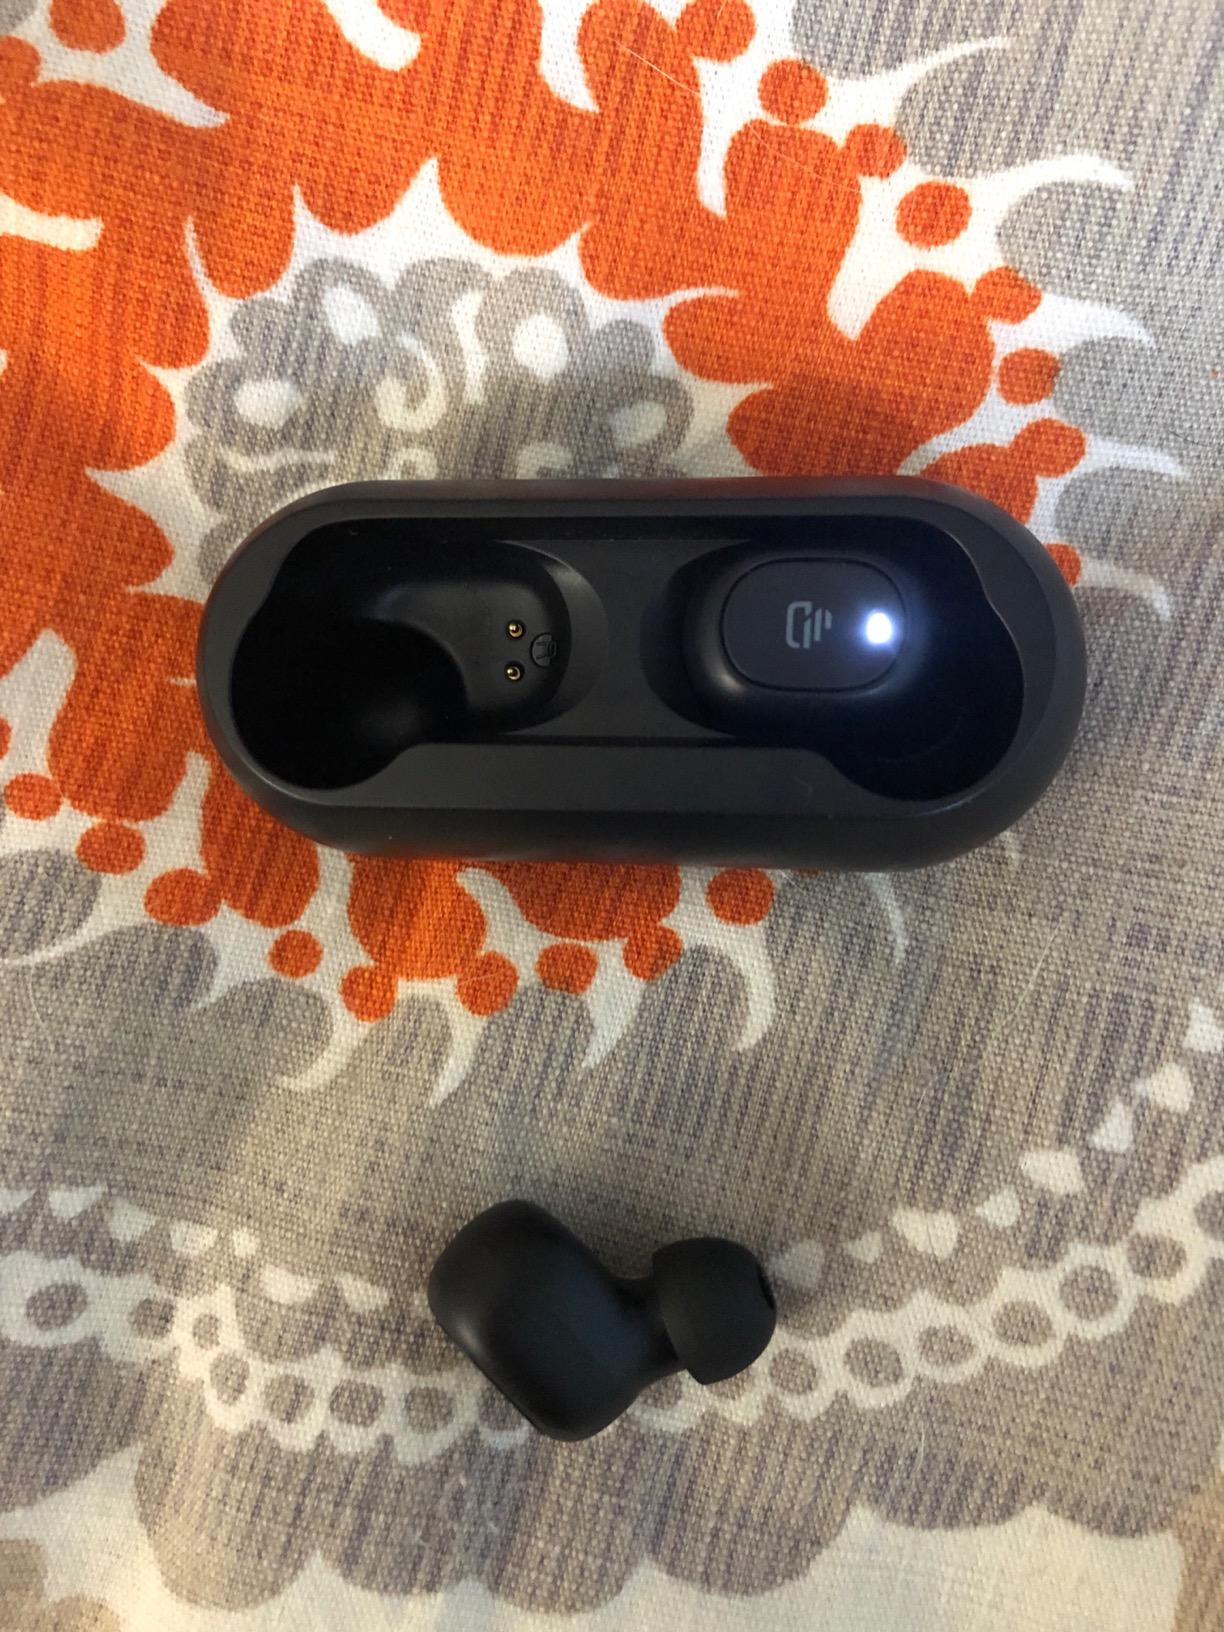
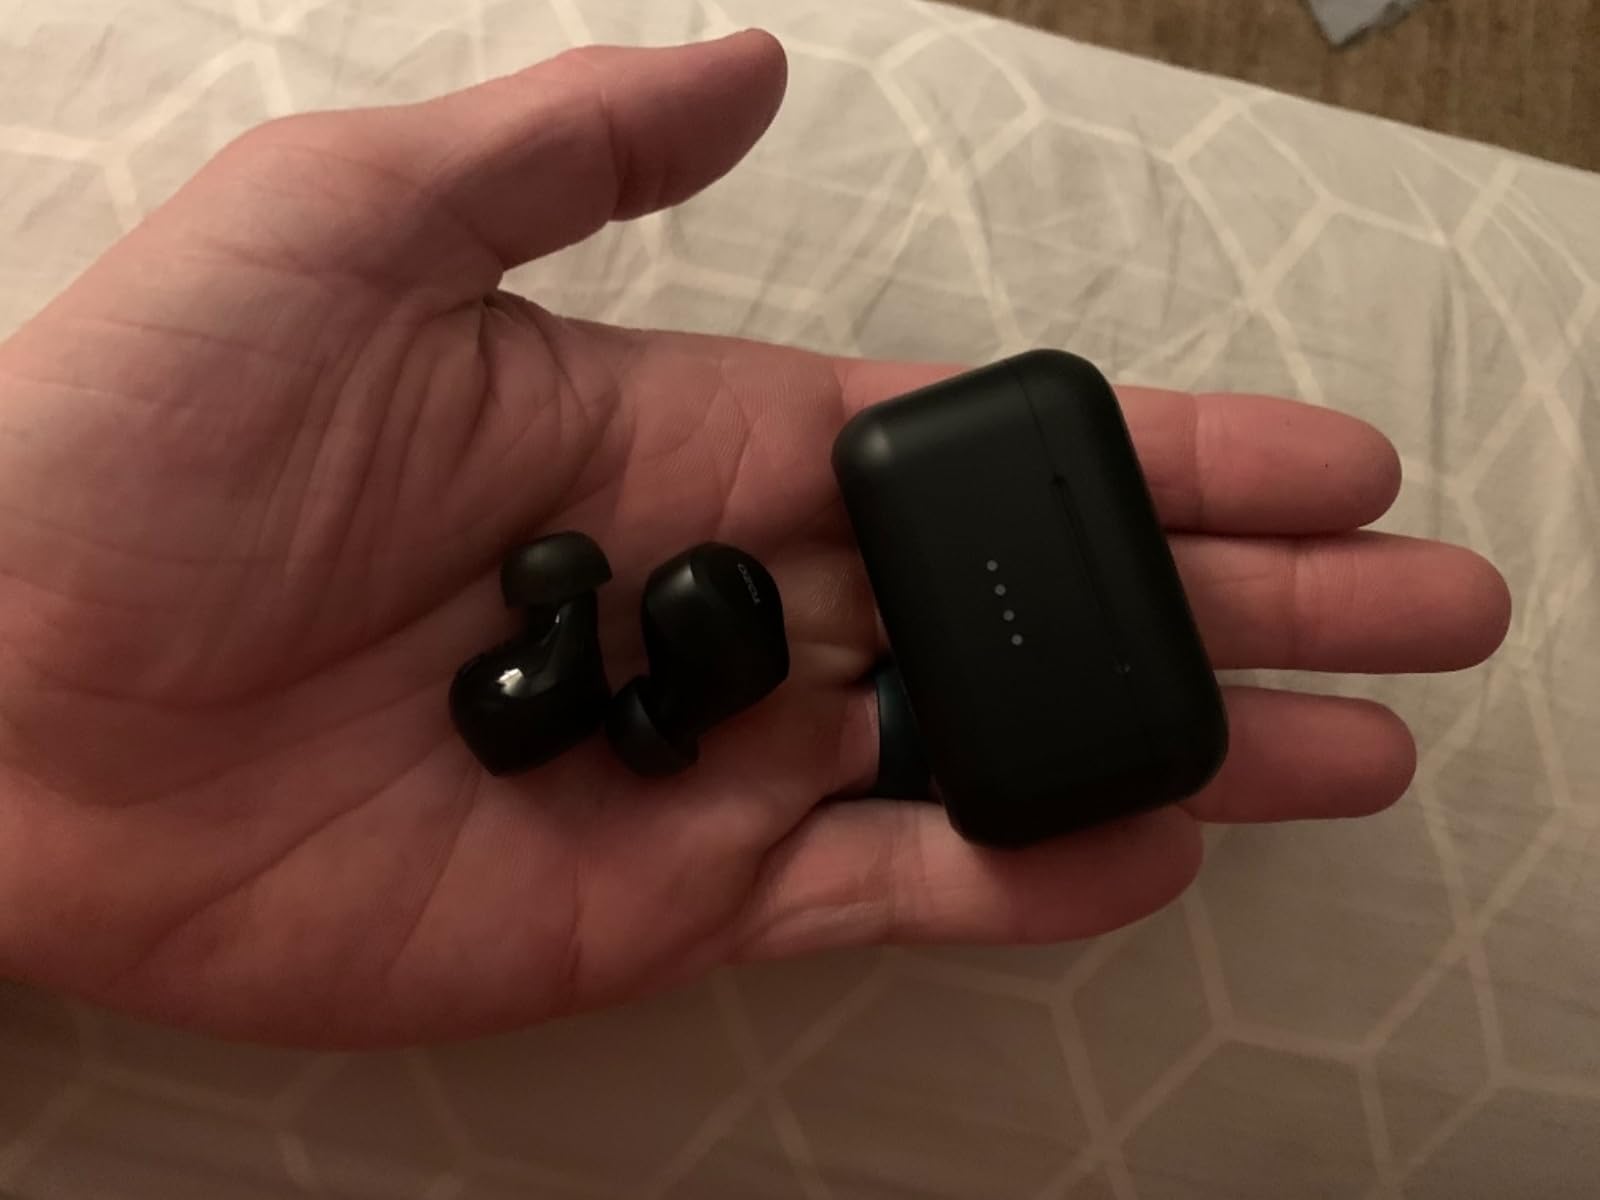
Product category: earbuds
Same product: no